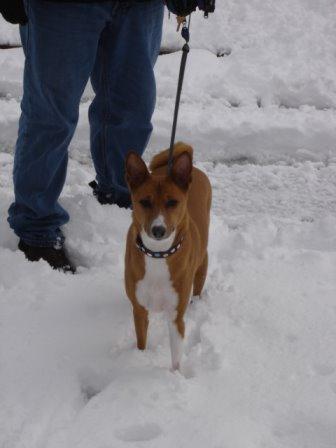
basenji